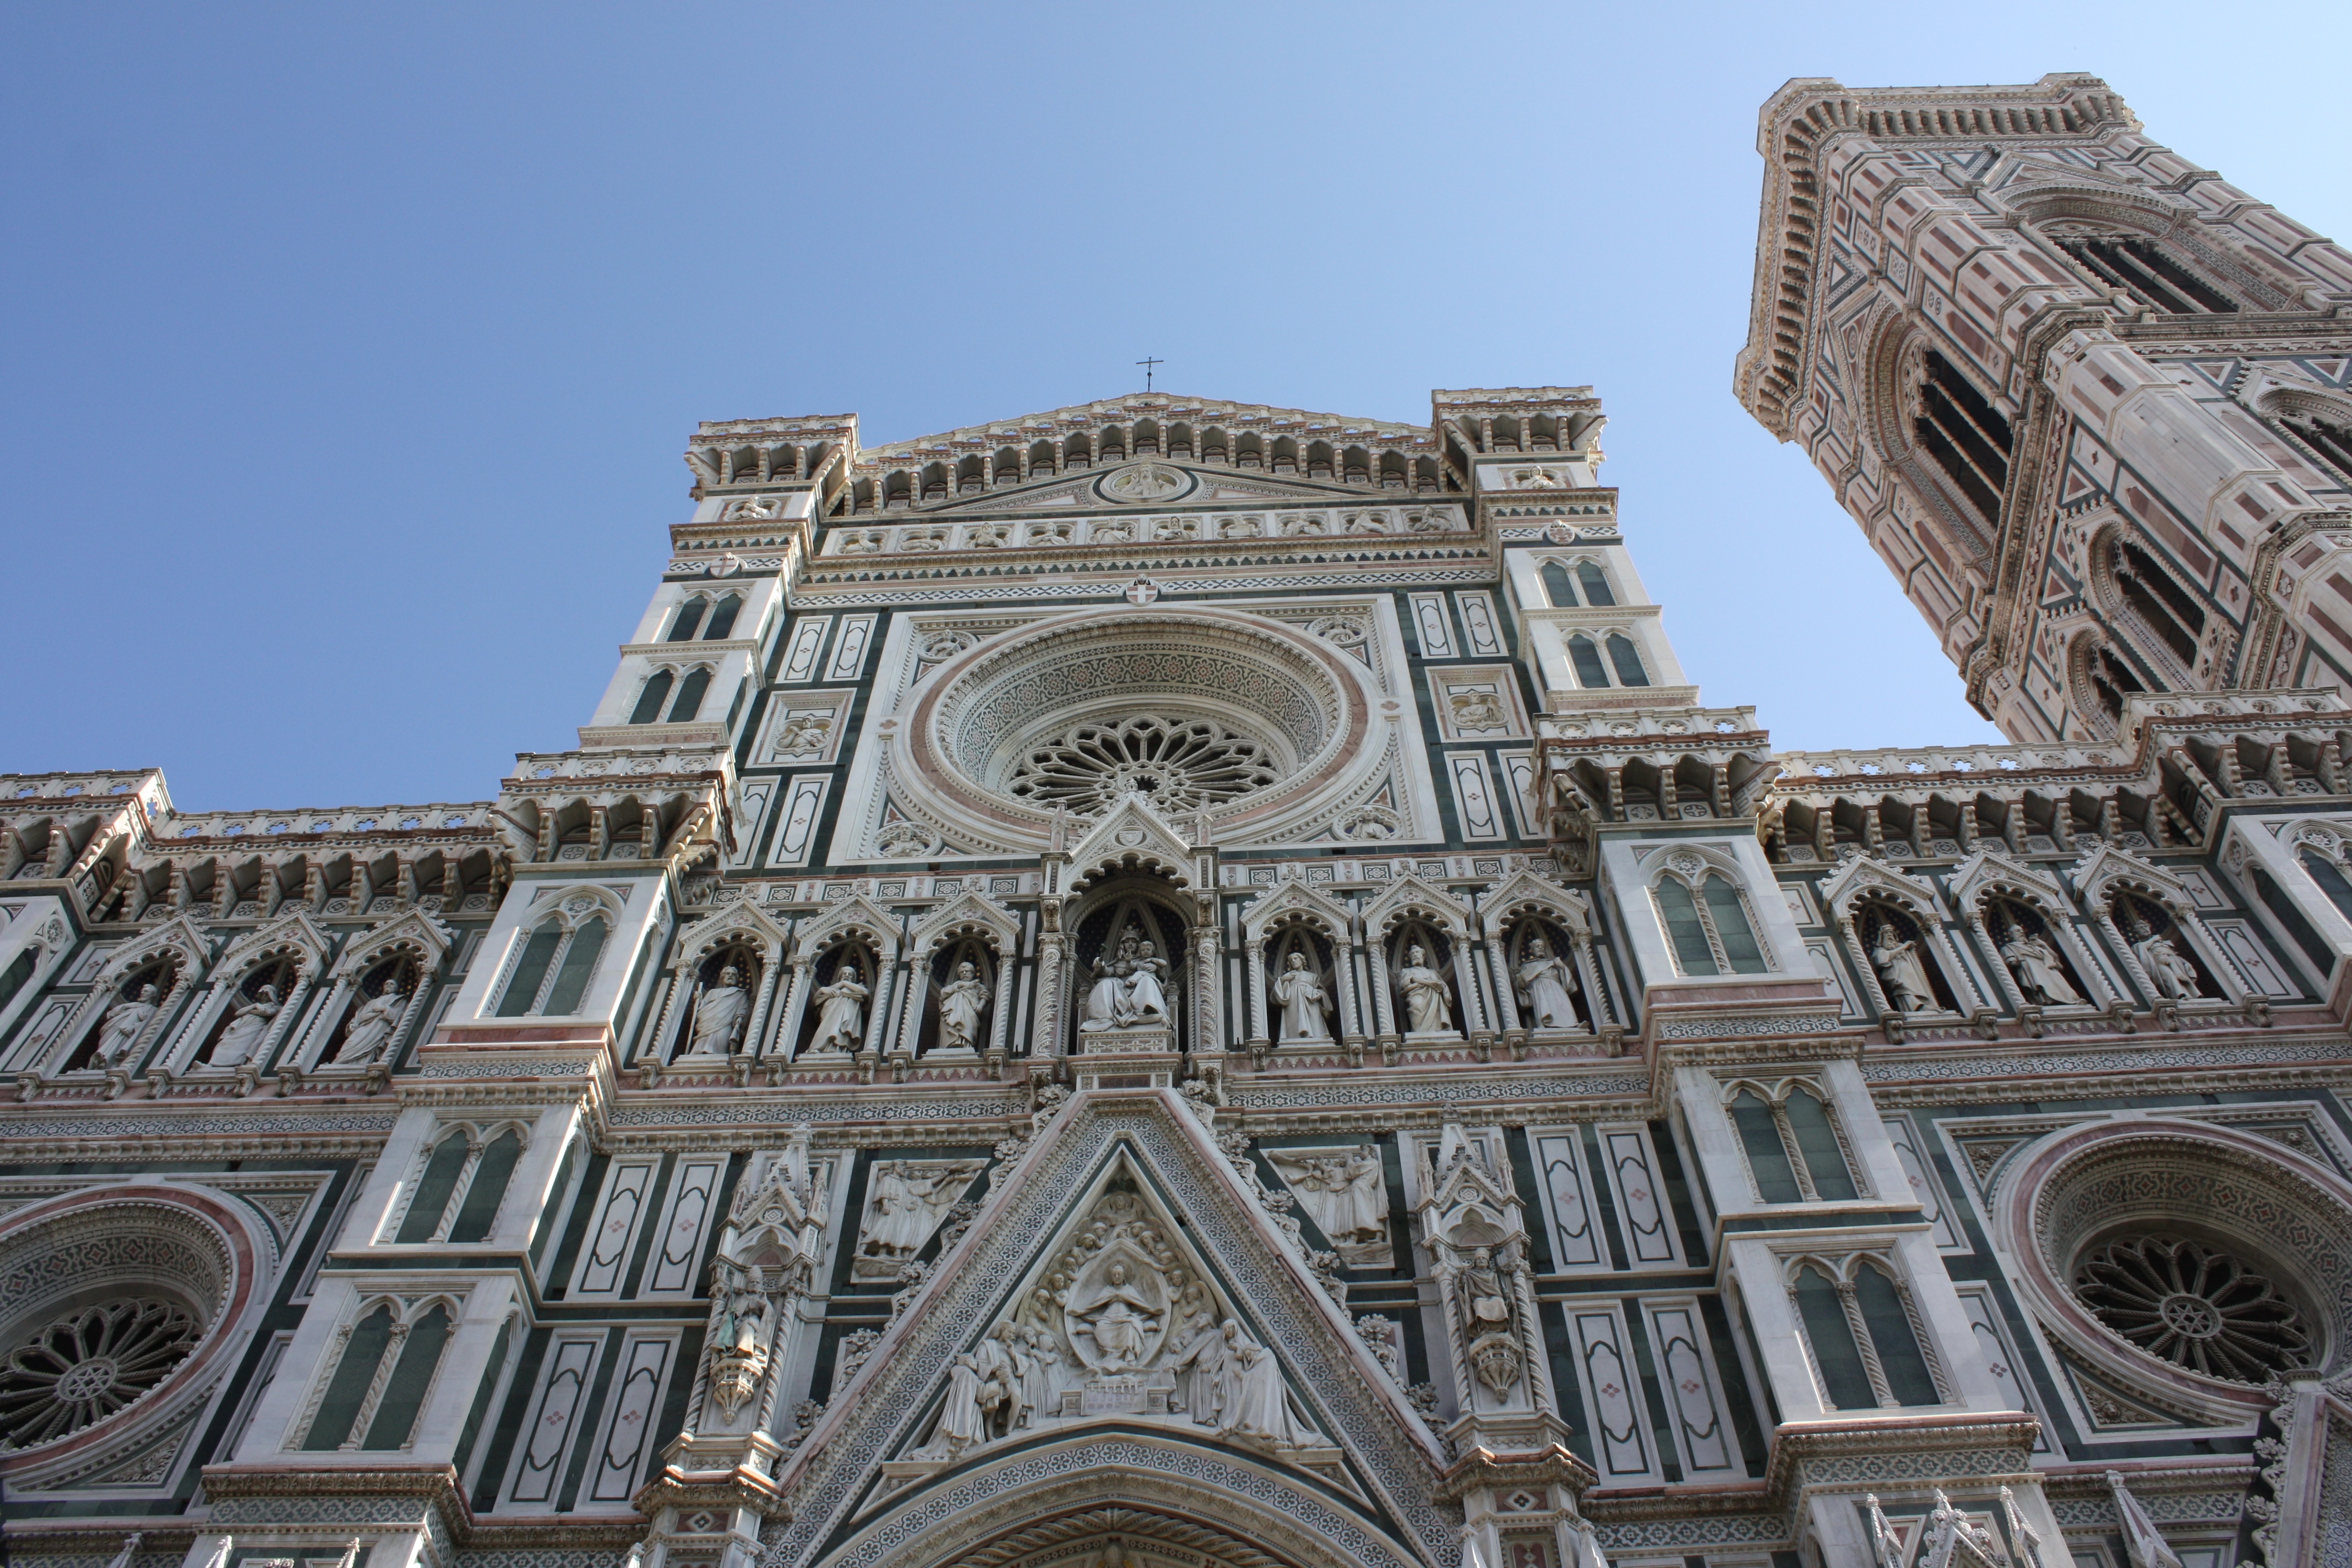
architecture, sun, building, holiday, landmark, italy, facade, cathedral, baptistery, places of interest, symmetry, basilica, dome, florence, classical architecture, ancient history